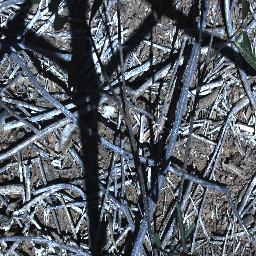
Label: rubber_vine